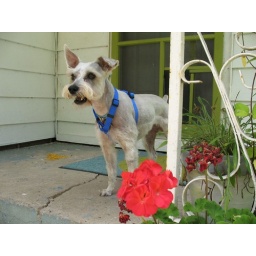
That's what you get for walking a dog in front of our house. Rawr.